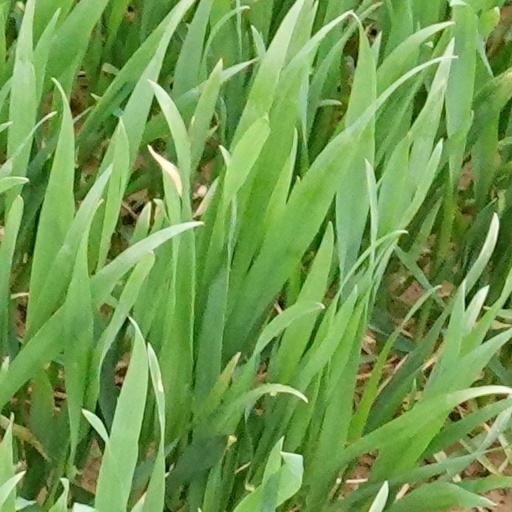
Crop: wheat